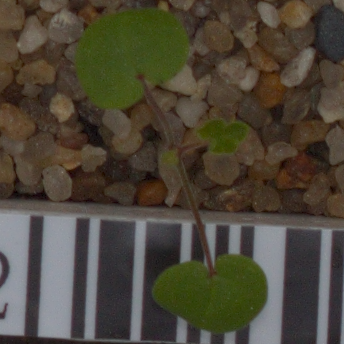
Label: smallflowered_cranesbill